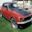
Label: automobile